Residencia de Suárez

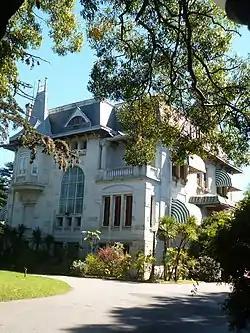

The Suárez and Reyes Presidential Residence, also known as Suárez Residence, is the official residence of the president of Uruguay. Located in the Prado neighborhood of Montevideo, it is named after the intersection of Joaquín Suárez and 19 de Abril avenues, where Reyes Street begins.